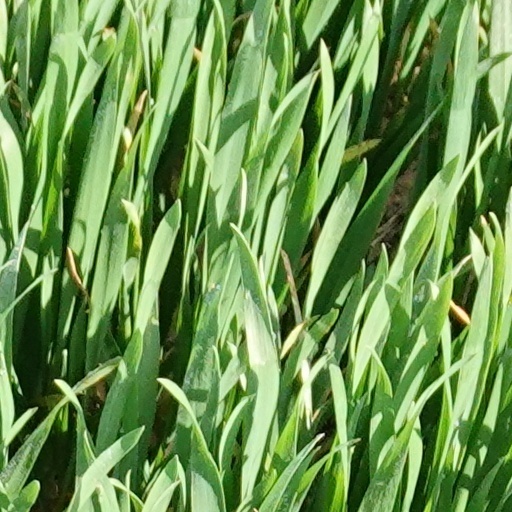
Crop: wheat